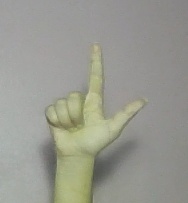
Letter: laam